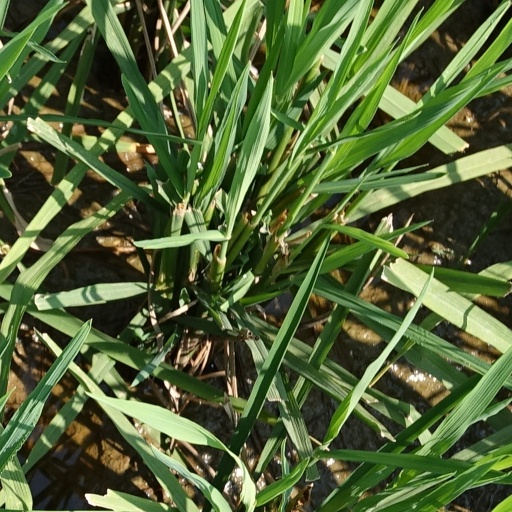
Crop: rice